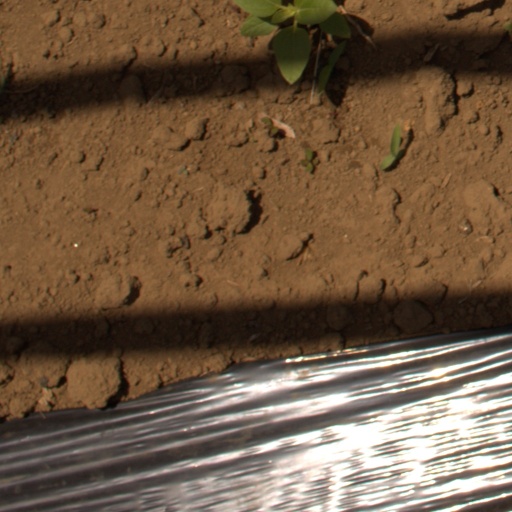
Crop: Jerusalem artichoke